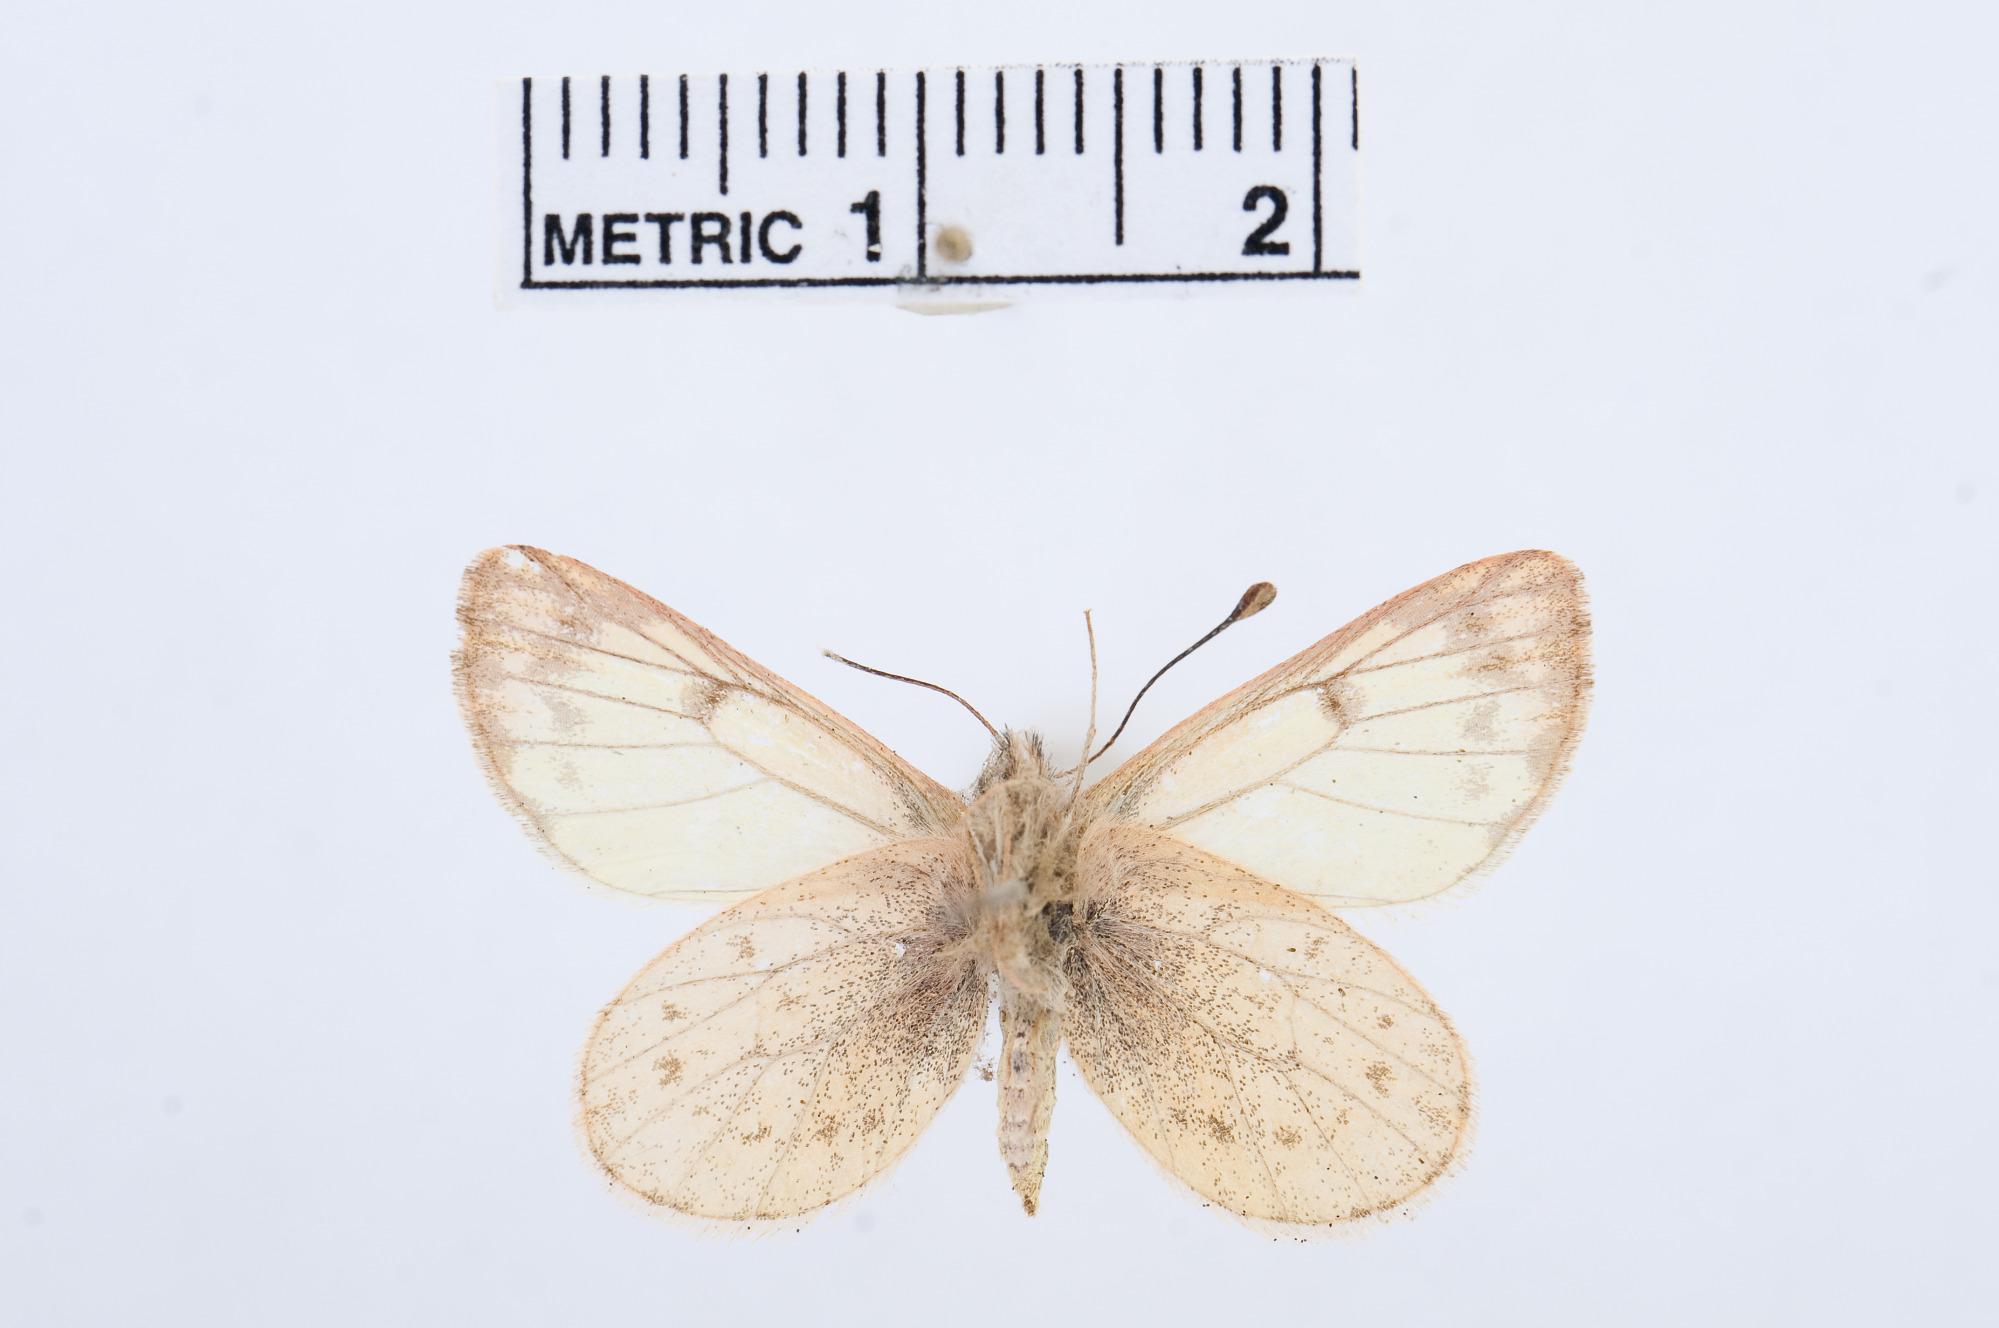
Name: Pierphulia rosea
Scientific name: Pierphulia rosea
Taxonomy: Animalia, Arthropoda, Hexapoda, Insecta, Lepidoptera, Pieridae, Pierinae